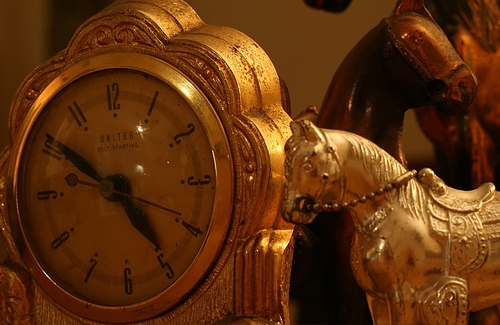
A golden clock beside a golden horse statue
An ornate gilded antique clock adorned with a horse figurine.
A gold clock that is next to a golden horse.
a horse statue sitting next to an analog clock
A vintage clock is sitting next to two old horses, a white one and a brown one.